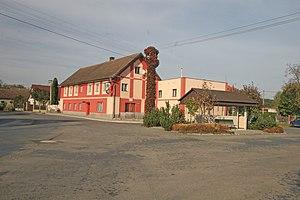
Jílovice est une commune du district de Hradec Králové, dans la région de Hradec Králové, en Tchéquie. Sa population s'élevait à 301 habitants en 2017.